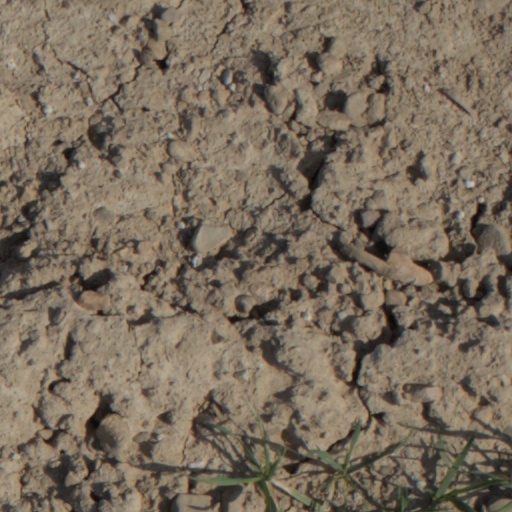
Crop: wheat